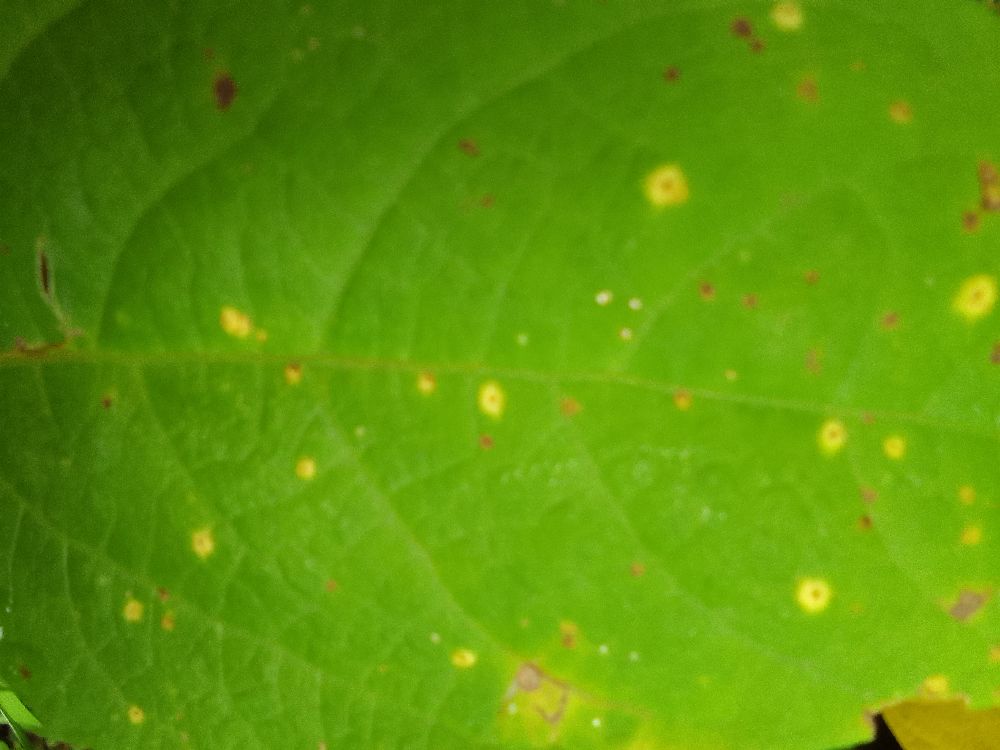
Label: rust